Mehdiana Sahib

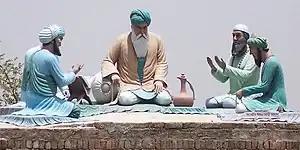
Sculpture of Mian Mir and his followers at Mehdiana Sahib

The gurdwara is a fine specimen of Sikh architecture. Crores of rupees have been spent on its construction. Exquisite meenakari work can be seen here. On the door of the eighth floor of the building is engraved a picture of Bhai Gurdas who is dictating the bagtan di bani to the fifth guru. On the walls of the gurdwara are engraved images of Guru Gobind Singh's deeds along with his hymns and on the main door is shown Bhai Daya Singh Hura holding the horse of the Guru. Inside the main building of gurdwara a beautifully decorated Guru Granth Sahib is kept.